Cybernetic Serendipity

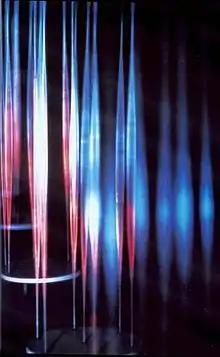
Wen-Ying Tsai system 1 (1968) as presented at the Institute of Contemporary Arts

One part of the exhibition was concerned with algorithms and devices for generating music. Some exhibits were pamphlets describing the algorithms, whilst others showed musical notation produced by computers. Devices made musical effects and played tapes of sounds made by computers. Peter Zinovieff lent part of his studio equipment - visitors could sing or whistle a tune into a microphone and his equipment would improvise a piece of music based on the tune.